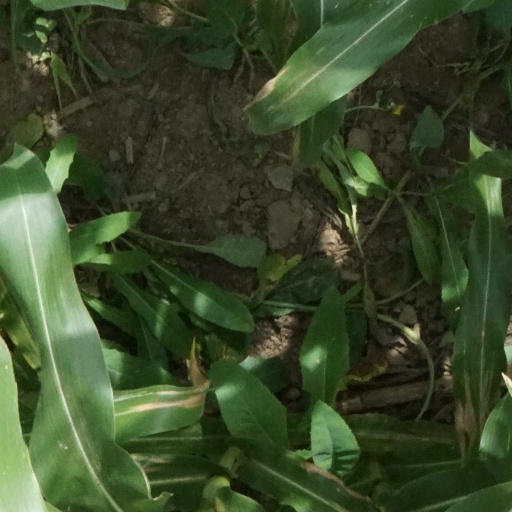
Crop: maize; corn